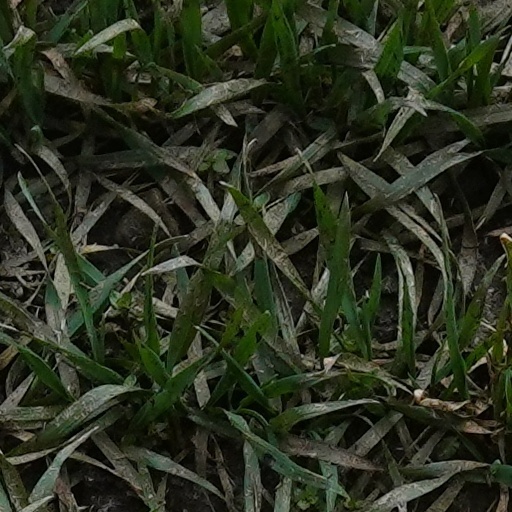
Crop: wheat